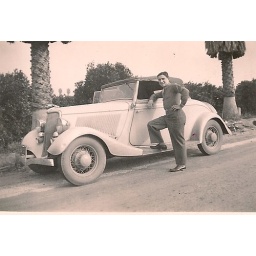
Joe Lima standing in front of his car that had the license plate "JL5". 1935 Ford